List of birds of Trinidad and Tobago

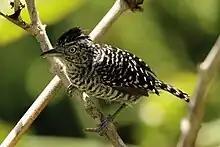
Barred antshrike, Tobago

The antbirds are a large family of small passerine birds of subtropical and tropical Central and South America. They are forest birds which tend to feed on insects at or near the ground. A sizable minority of them specialize in following columns of army ants to eat small invertebrates that leave their hiding places to flee from the ants. Many species lack bright color; brown, black, and white being the dominant tones.